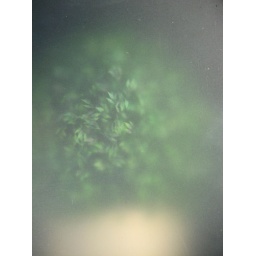
Shot while walking around Sigtuna early in this late summer morning.It's a plant pressed up against a frosted window pane